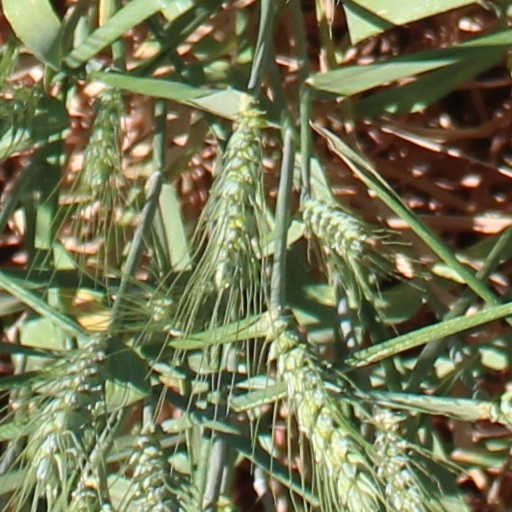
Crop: wheat